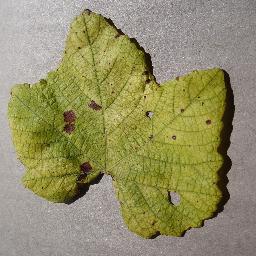
Label: Grape___Leaf_blight_(Isariopsis_Leaf_Spot)